ASEAN Regional Forum Disaster Relief Exercise

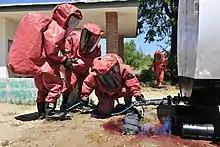
2013 ARF DiReX

The Asean Regional Forum Disaster Relief Exercise(ARF DiREx) is an international disaster drill designed to promote cooperation in the field of disaster relief between ASEAN Regional Forum 27 member countries of the ASEAN. It assumes large-scale disasters such as earthquakes and tsunamis, and conducts on-the-job and icon-based drills, such as exploration and medical support, by mobilizing national military assets.